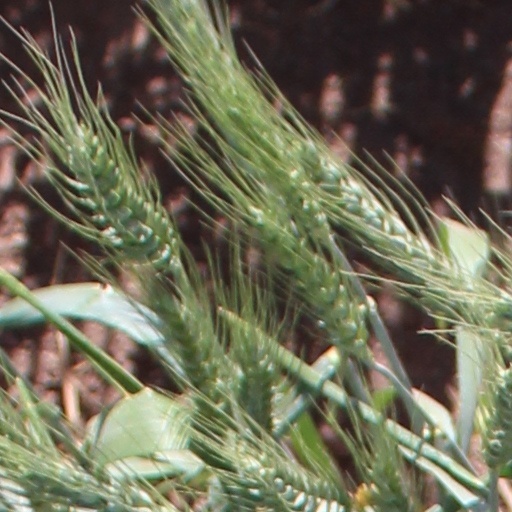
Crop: wheat